Carrie Elkin

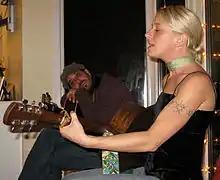
With Danny Schmidt at house party in UK November 30, 2009

Elkin is married to singer-songwriter Danny Schmidt and gave birth to their first child, Maisie, in 2016. They live together in Austin. In 2021, they moved to Nashville, Tennessee.